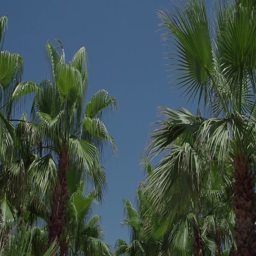
a lot of palm trees against a clear blue sky